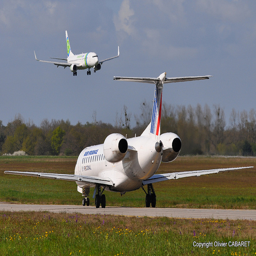
An airplane landing and one about to take off.
Two large passenger jets passing each other by on a runway.
Airplanes on a runway and landing at an airport.
One plane taking off and another ready to land.
One jet on the runway waiting to take off while another jet is in final approach of landing on the next runway